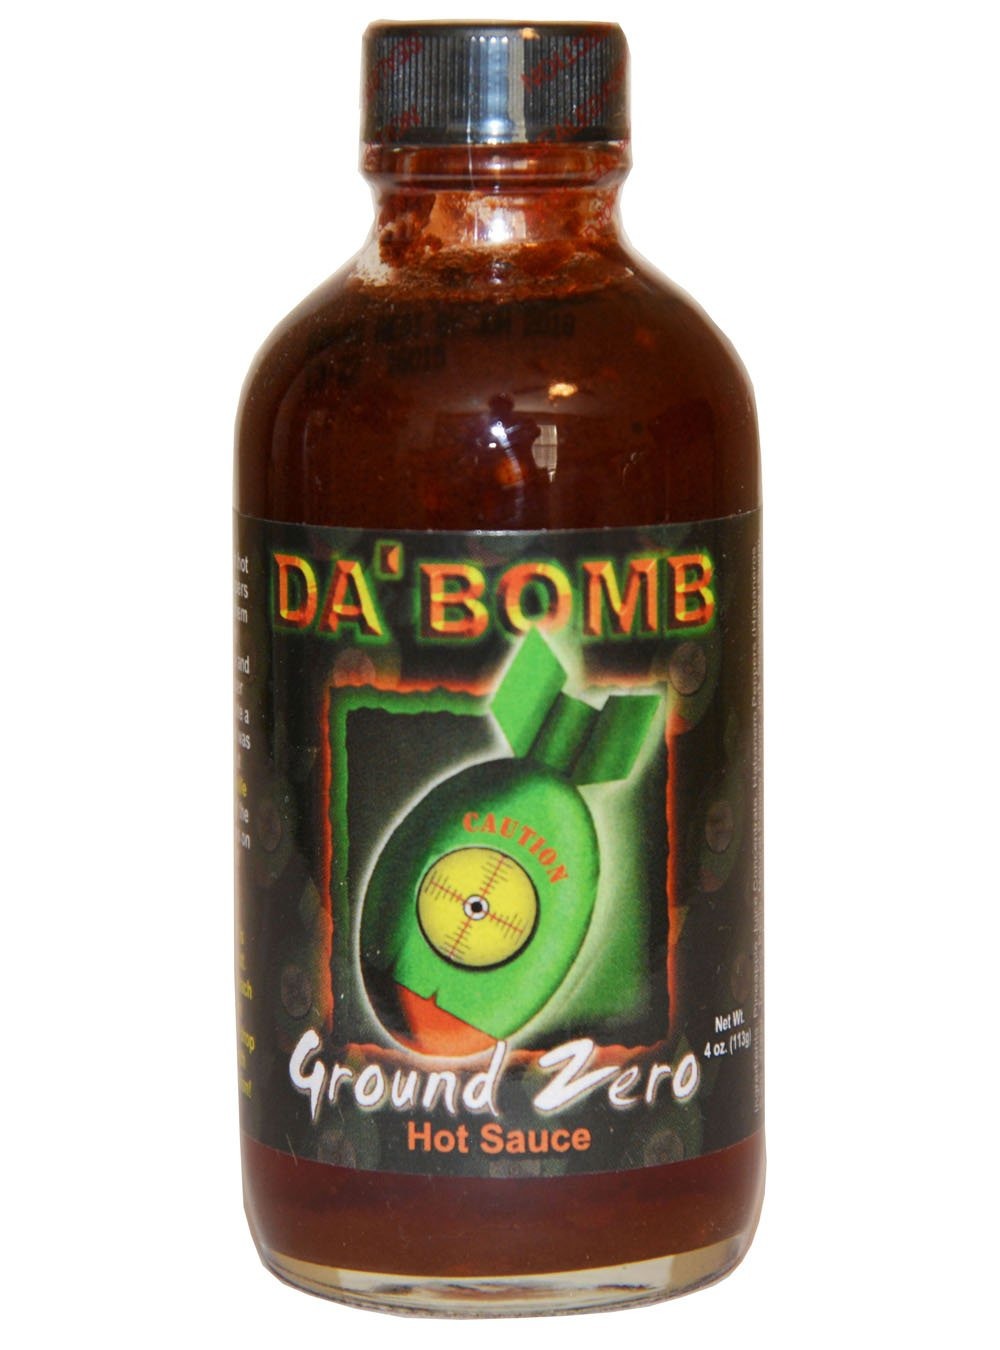
Item Name: DA' Bomb Hot Sauce 4oz Glass Bottle (Pack of 3) Select Flavor Below (Beyond Insanity)
Value: 12.0
Unit: Ounce

Price: 41.94